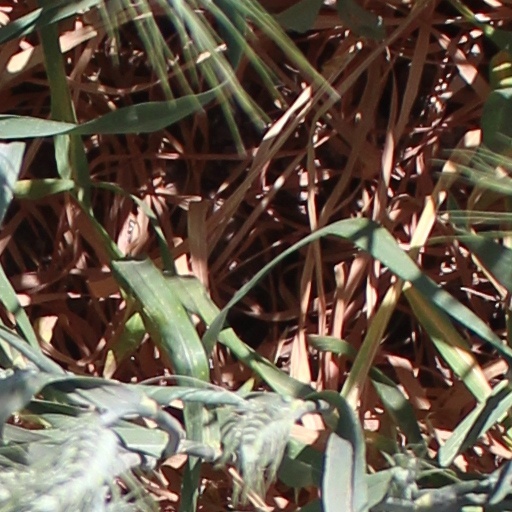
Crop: wheat